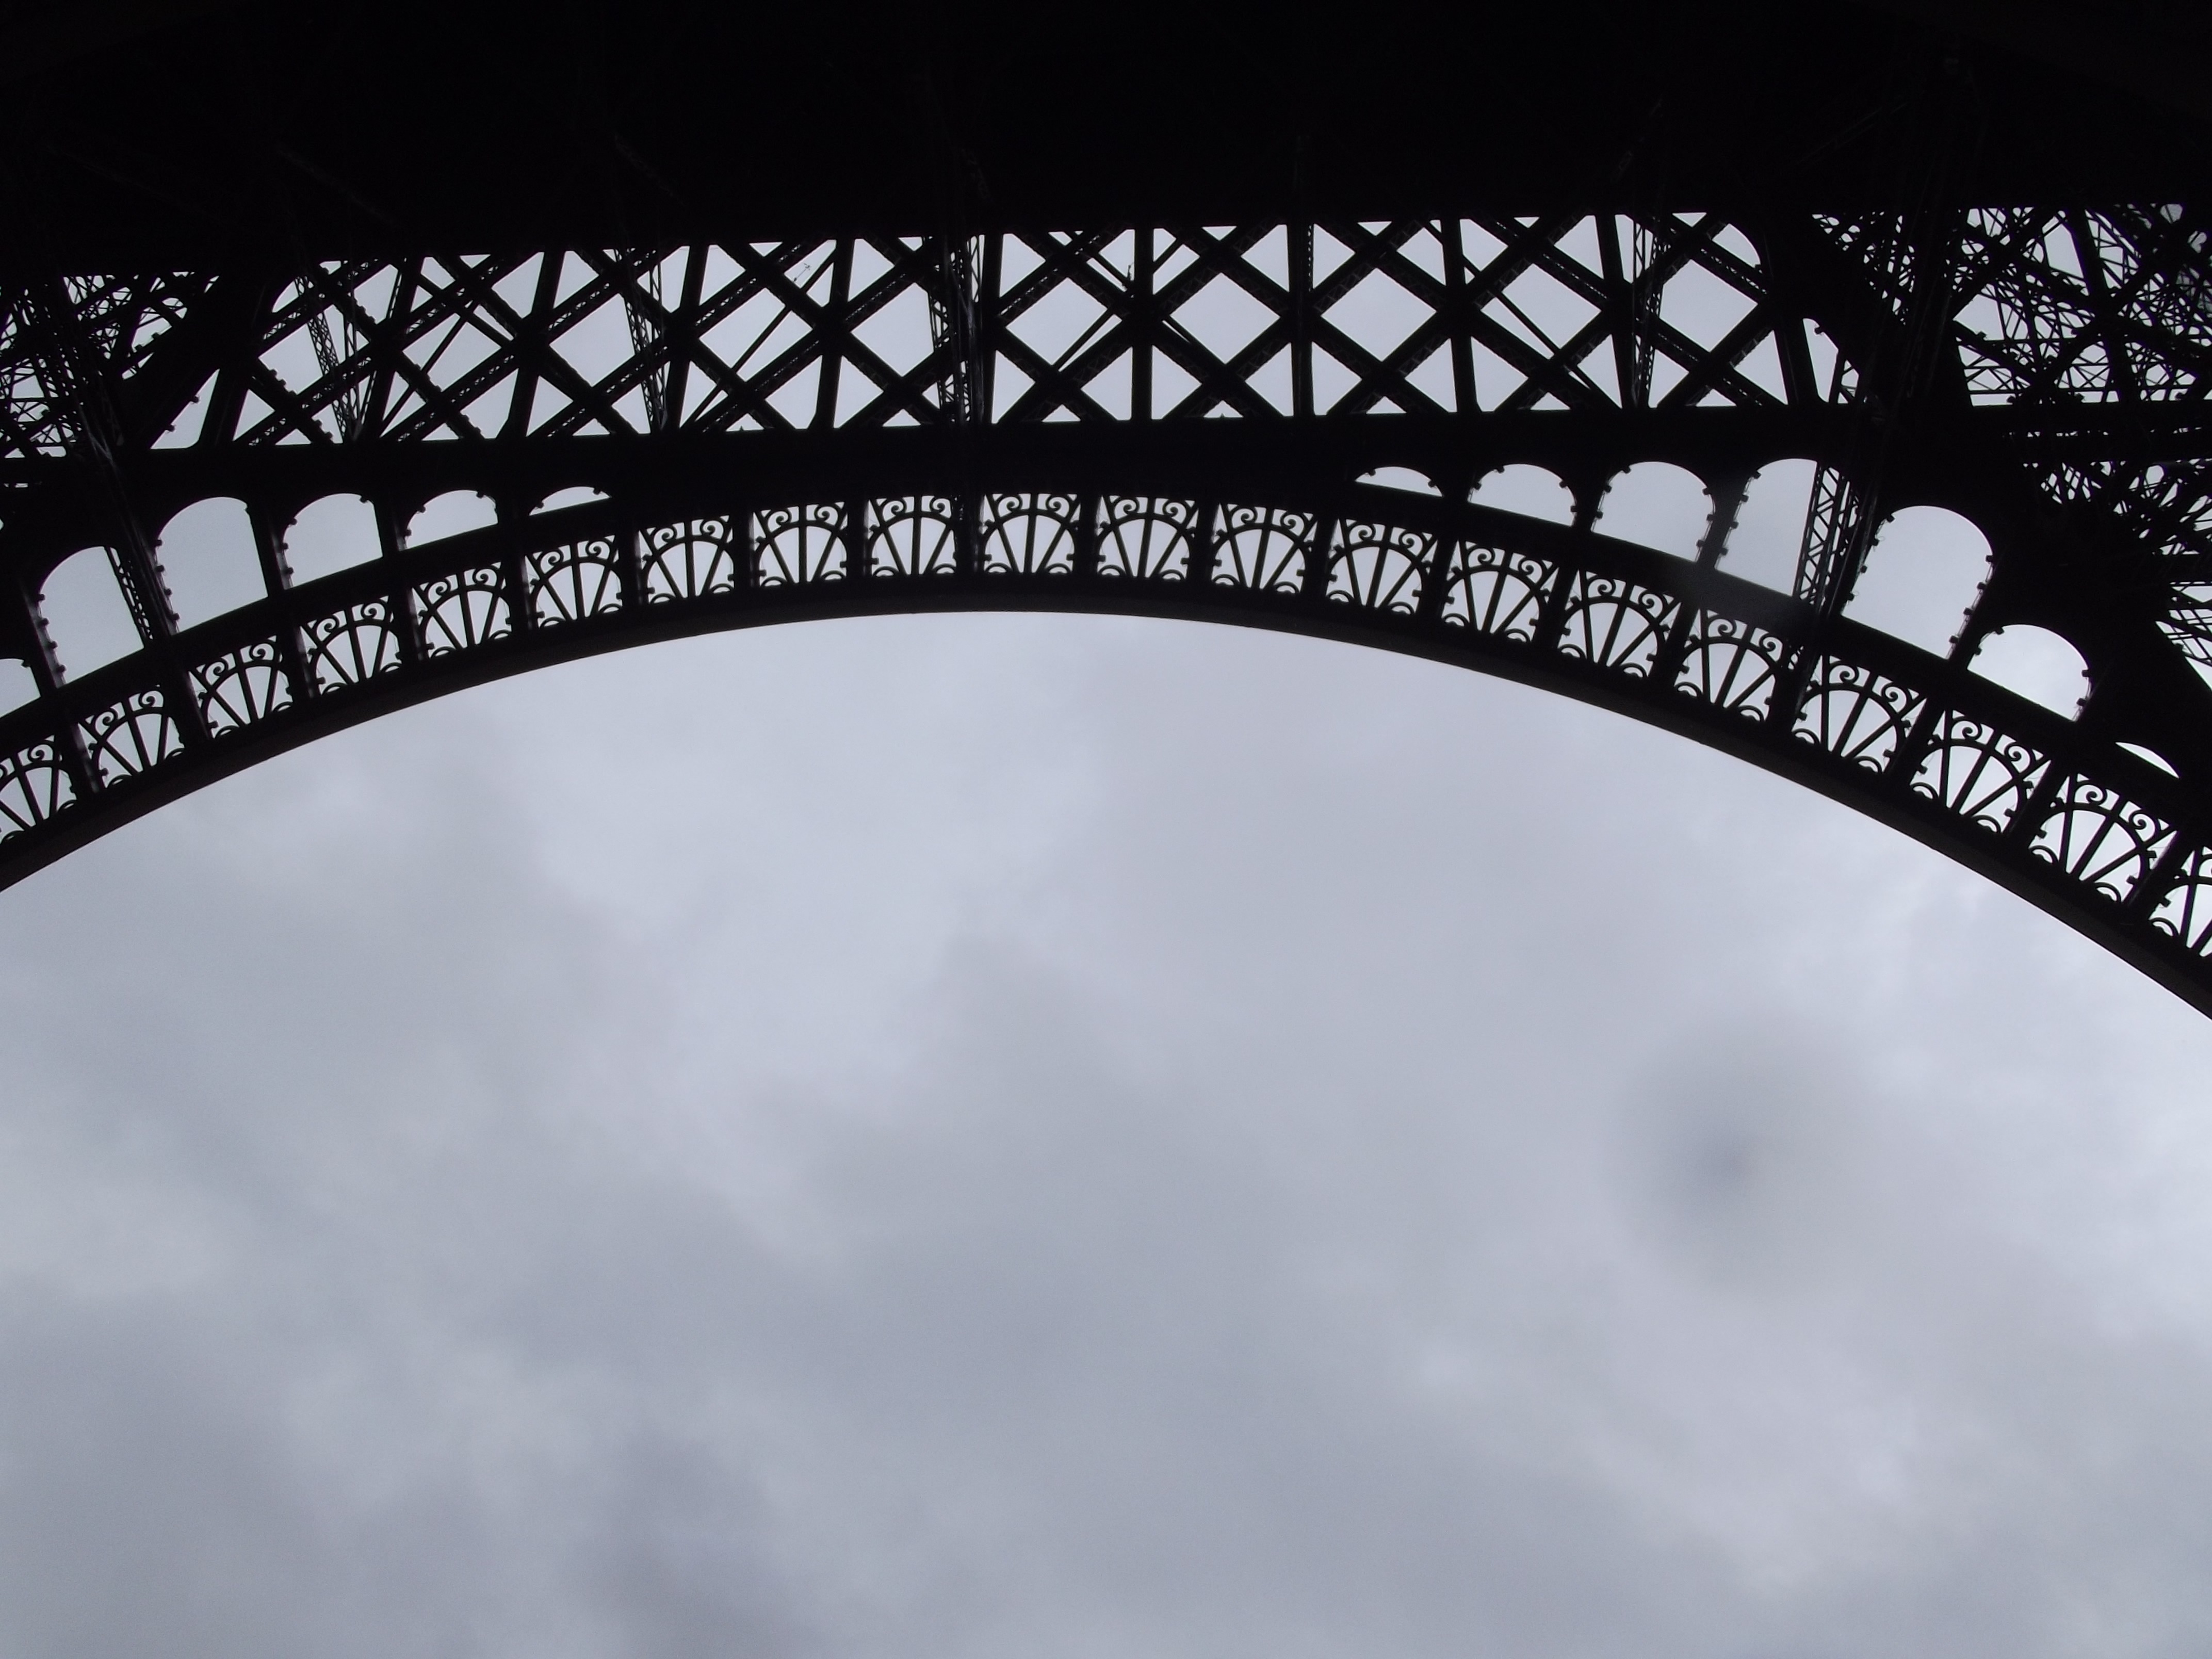
black and white, sky, eiffel tower, paris, travel, france, arch, line, black, monochrome, circle, places of interest, clouds, symmetry, monochrome photography, atmosphere of earth